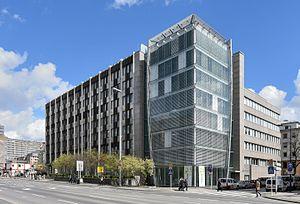
Luxembourg-ville, boulevard Royal